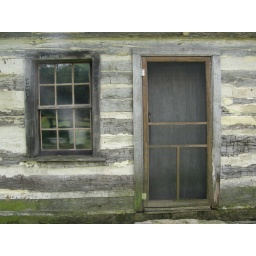
070308: the window through which the metal ball was thrown in the pinkerton raid